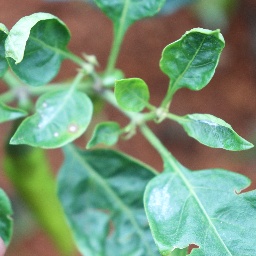
Label: mites_and_trips